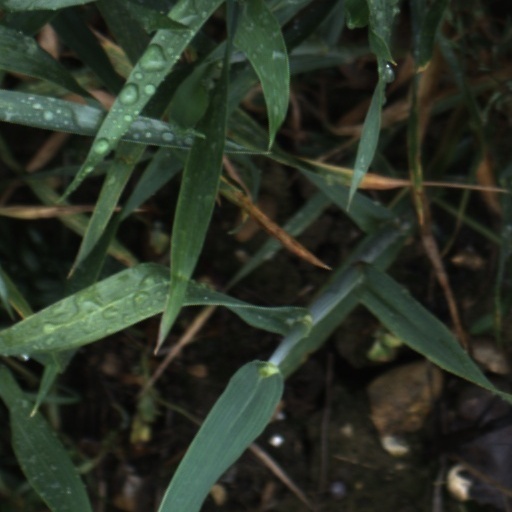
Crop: wheat